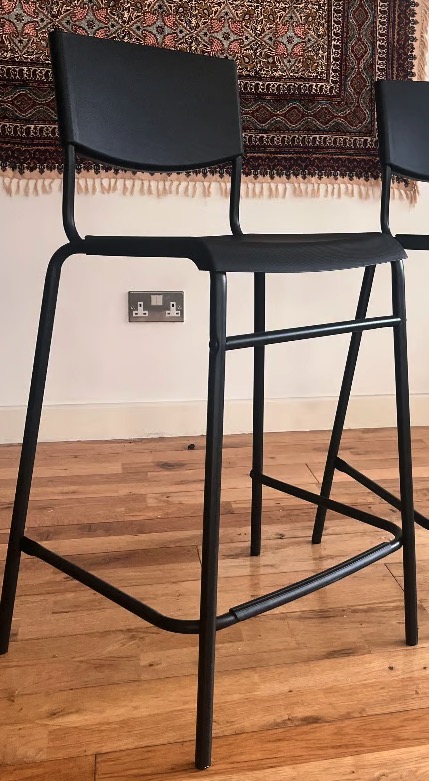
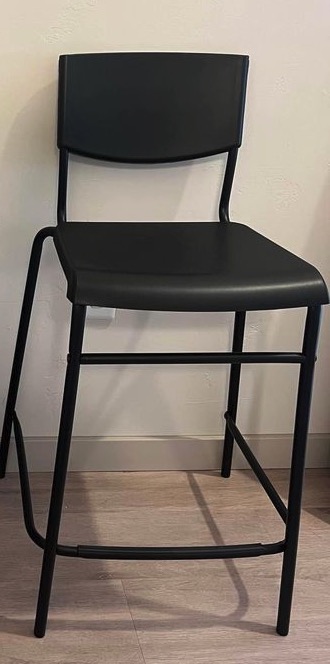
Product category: stool
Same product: yes